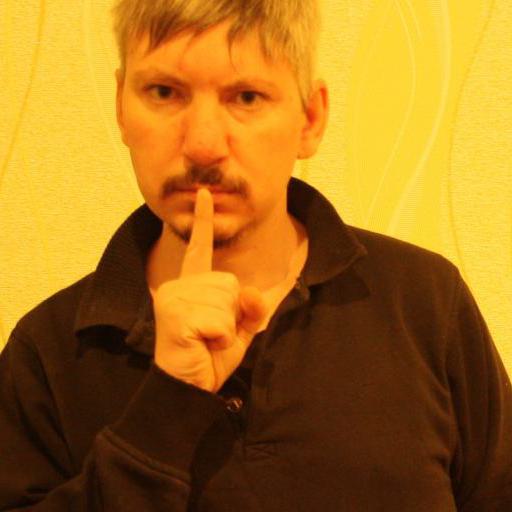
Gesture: mute